Saucer Attack!

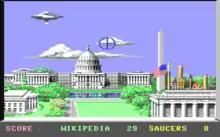
Screenshot

The game presents a backdrop of Washington, with various landmarks such as the Washington Monument visible. Flying saucers descend from the top of the screen. The player has to move a crosshair at the saucers and fire bullets to destroy them. If allowed to proceed unharmed, saucers will hover near a famous landmark and shoot a beam of electricity at it, eventually destroying it. If all landmarks are destroyed, the game is lost.